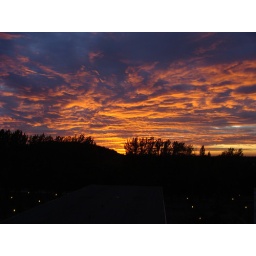
On september 22, 2009, Potsdam-Golm, view out of my office in 5th floor